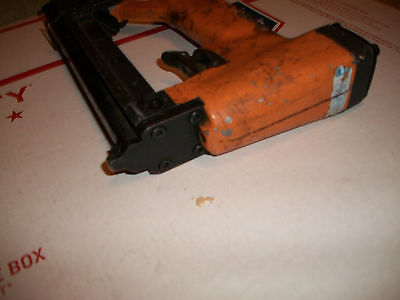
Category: stapler